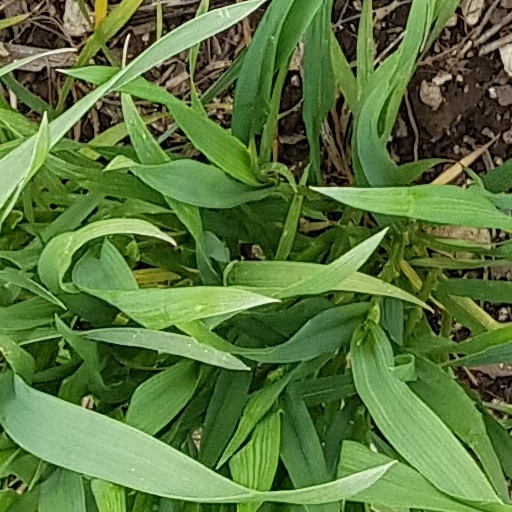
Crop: wheat